Ferenc Kazinczy

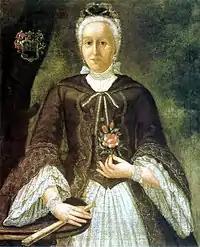
Portrait of Zsuzsanna Bossányi de Nagybossány (1740-1812), the mother of Ferenc Kazinczy

His father, József Kazinczy, initially wanted Ferenc to become a soldier, but Ferenc's resistance and the development of his other especially literary talents diverged him from his intent, and then he wanted to see his son as a writer. However the father, as a pietistic educator, understood under the profession of a writer a religious one, and therefore ordered his fourteen-year-old son to translate Christian Fürchtegott Gellert's dissertations on religion from Latin to Hungarian. Otherwise, the father provided his son advanced education: Ferenc was educated in foreign languages, could practice fine art and music, and for seeing the world, he brought him to county assemblies and for the lunch of the emperor, Joseph II when the ruler visited Sárospatak. In 1774 the father urged his son to continue his translations, but Ferenc preferred to spend time reading György Bessenyei's Ágis tragédiája (1772), Ignác Mészáros's Kártigám (1772) and other belles-lettres works. He broadened his knowledge with the idylls of Salomon Gessner and the poems of Vergilius, Horace, Anacreon.